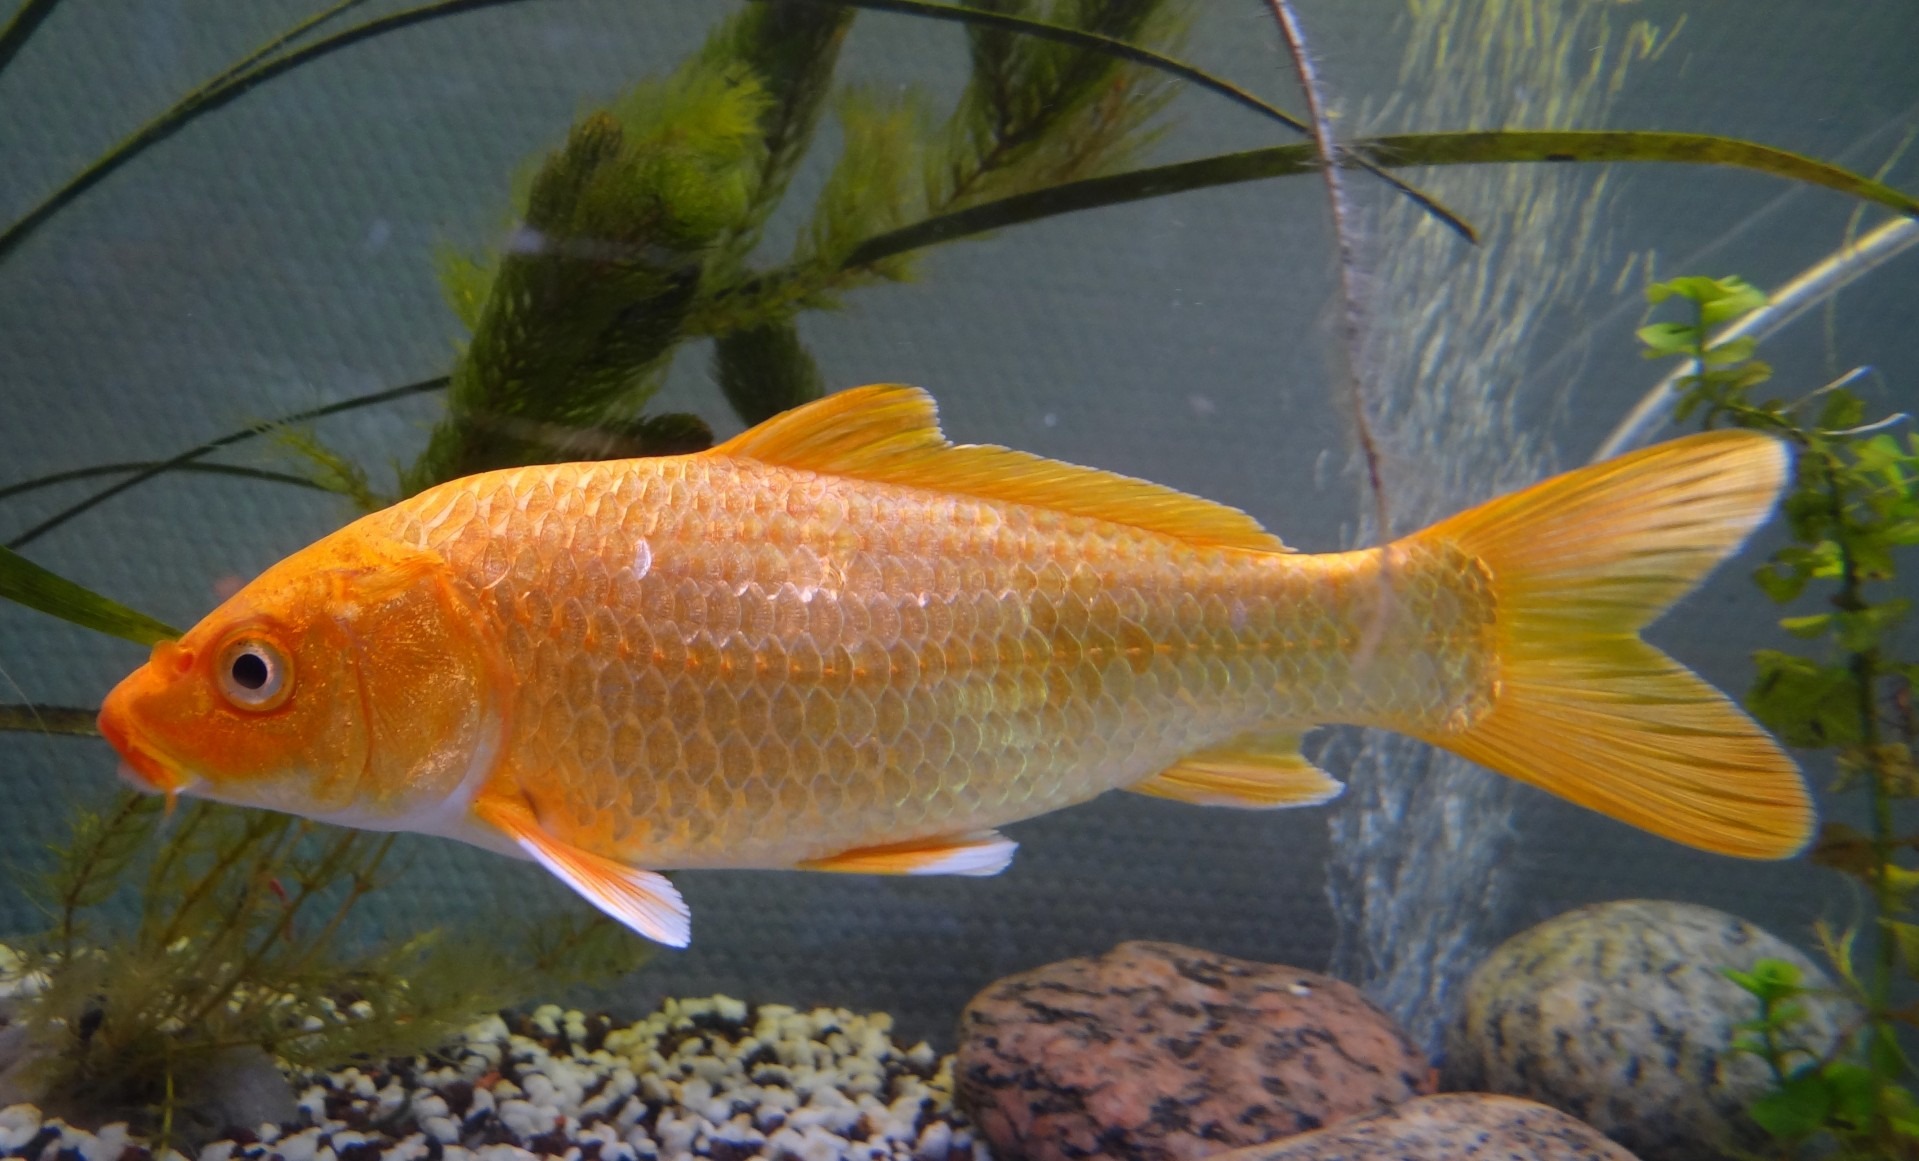
summer, pond, biology, asia, garden, fish, japan, fauna, aquarium, vertebrate, goldfish, carp, breeding, koi fish, valuable, hybrids, east asia, marine biology, freshwater aquarium, common rudd, cyprinus rubrofuscus